Beckett (film)

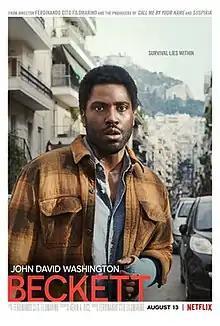
Promotional release poster

Beckett is a 2021 action thriller film directed by Ferdinando Cito Filomarino and produced by Luca Guadagnino. The film stars John David Washington as an American tourist vacationing in Greece who becomes the target of a manhunt after an accident embroils him in a political conspiracy, and he must reach the embassy to clear his name; Boyd Holbrook, Vicky Krieps, and Alicia Vikander also star.